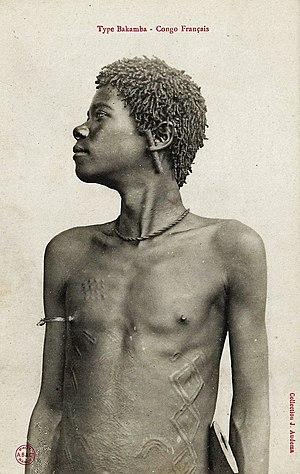
Type Bakamba. Collection J. Audema. Phot. A.B. &amp
Les Kamba sont une population d'Afrique centrale vivant en république du Congo, en république démocratique du Congo, en république centrafricaine ou en Angola. Ils font partie du groupe des Kongos.